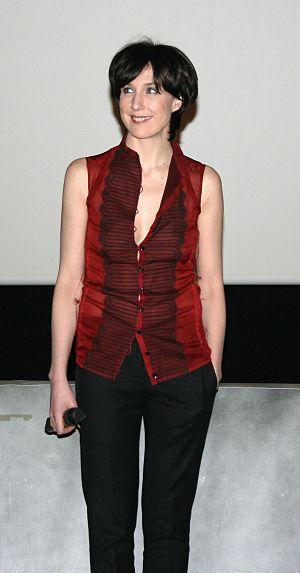
Elsa Zylberstein à l'avant-première de La Fabrique des sentiments diffusée à l'UGC Ciné Cité Les Halles, à Paris.